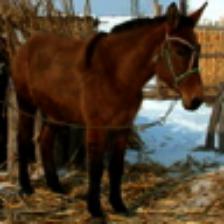
Label: NonHuman